Heidelberg, Victoria

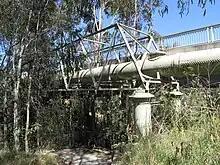
Banksia Street Bridge, from the Heidelberg side

By the 1970s, the residential development of the Heidelberg Municipality was complete, except for some areas in Viewbank and Lower Plenty. The shopping areas were mostly strips, but a free-standing centre was built in Heidelberg West in 1956, to a design by the Housing Commission which drew on American trends.